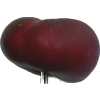
Label: nectarine_flat